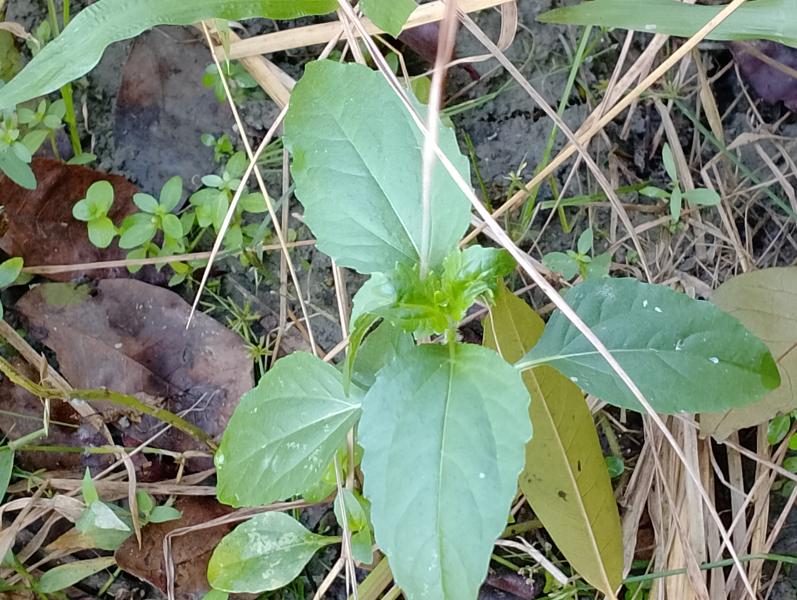
Weed species: Synedrella nodiflora